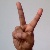
The image shows a hand gesture representing the letter 'V' in Indian Sign Language.